Warren Ham

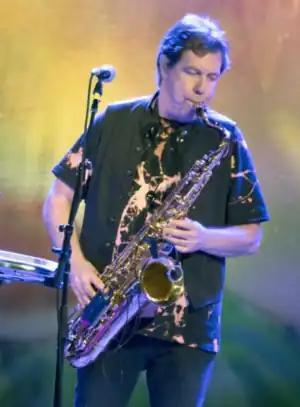
Ham performing with Ringo Starr in 2018

Warren Ham (born October 26, 1952) is an American saxophonist, singer, and multi-instrumentalist. He is best known for playing with Kansas (1982), Toto (1986–1988, and since 2017) and Ringo Starr & His All-Starr Band (since 2014).